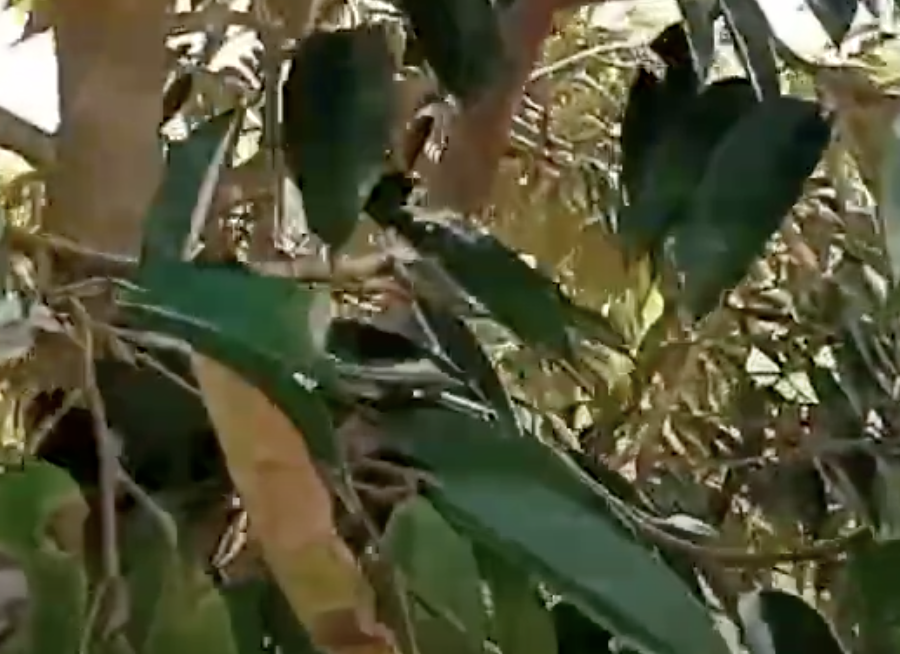
Label: sooty_mold